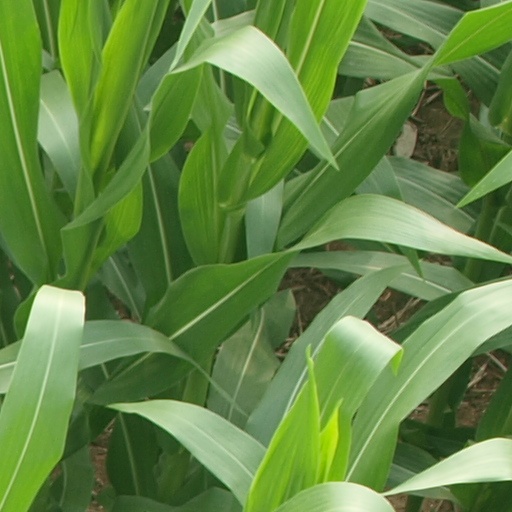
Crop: maize; corn